List of NBA players with most championships

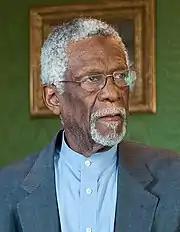
Bill Russell won 11 championships with the Boston Celtics, an NBA record.

The following is a list of National Basketball Association (NBA) players who won the most championships.